PFC Pirin Blagoevgrad

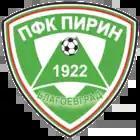
Pirin badge 2004–2006

Several years after its founding, under the hand of the new owner Nikolay Galchev, the football club renamed to Pirin 1922 in the 2004–05 season and returned again to top flight football for the next, 2005–06 season. That season was a bit controversial as it saw two teams representing the identity of the original club playing in the top flight, the other being FC Pirin Blagoevgrad. FC Pirin only played two matches before being disqualified due to financial problems. PFC Pirin did manage to complete the season, but it finished 14th, again suffering relegation. In the autumn of 2006, the club's name was once again renamed to PFC Pirin Blagoevgrad. The following 2006–07 season, Pirin Blagoevgrad won the Western B PFG and the club joined the A PFG once more.